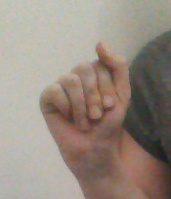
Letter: saad